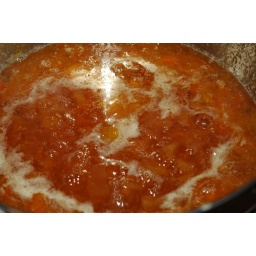
Boiling the mixture of orange peel, sugar and water in the stainless steel Maslin pan